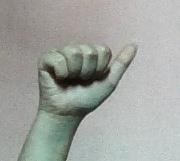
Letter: dhad